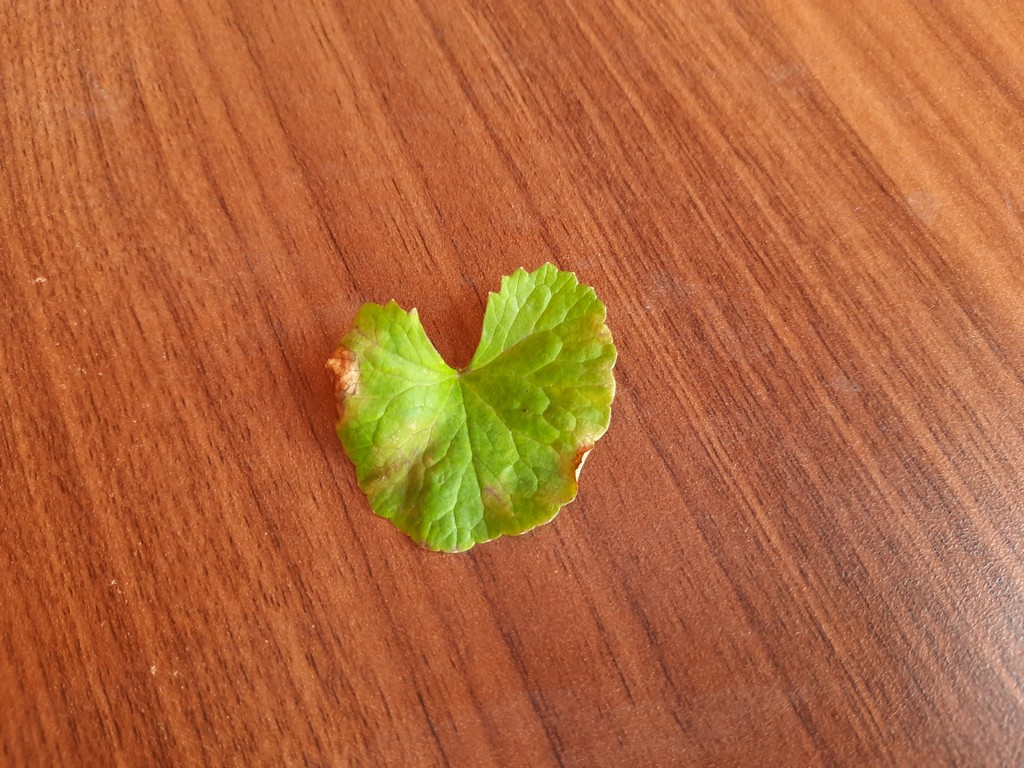
Label: Unhealthy